Nic Cester

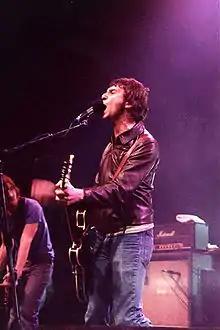
Nic Cester on a concert with Jet.

Nicholas John Cester (born 6 July 1979) is an Australian musician, singer, songwriter and guitarist, known for being the frontman and lead singer in rock band Jet alongside his younger brother Chris. Cester is also a founder of the Australian supergroup The Wrights. Jet's track "Are You Gonna Be My Girl", has won APRA Awards for 'Most Performed Australian Work Overseas' in 2006 and 2007.